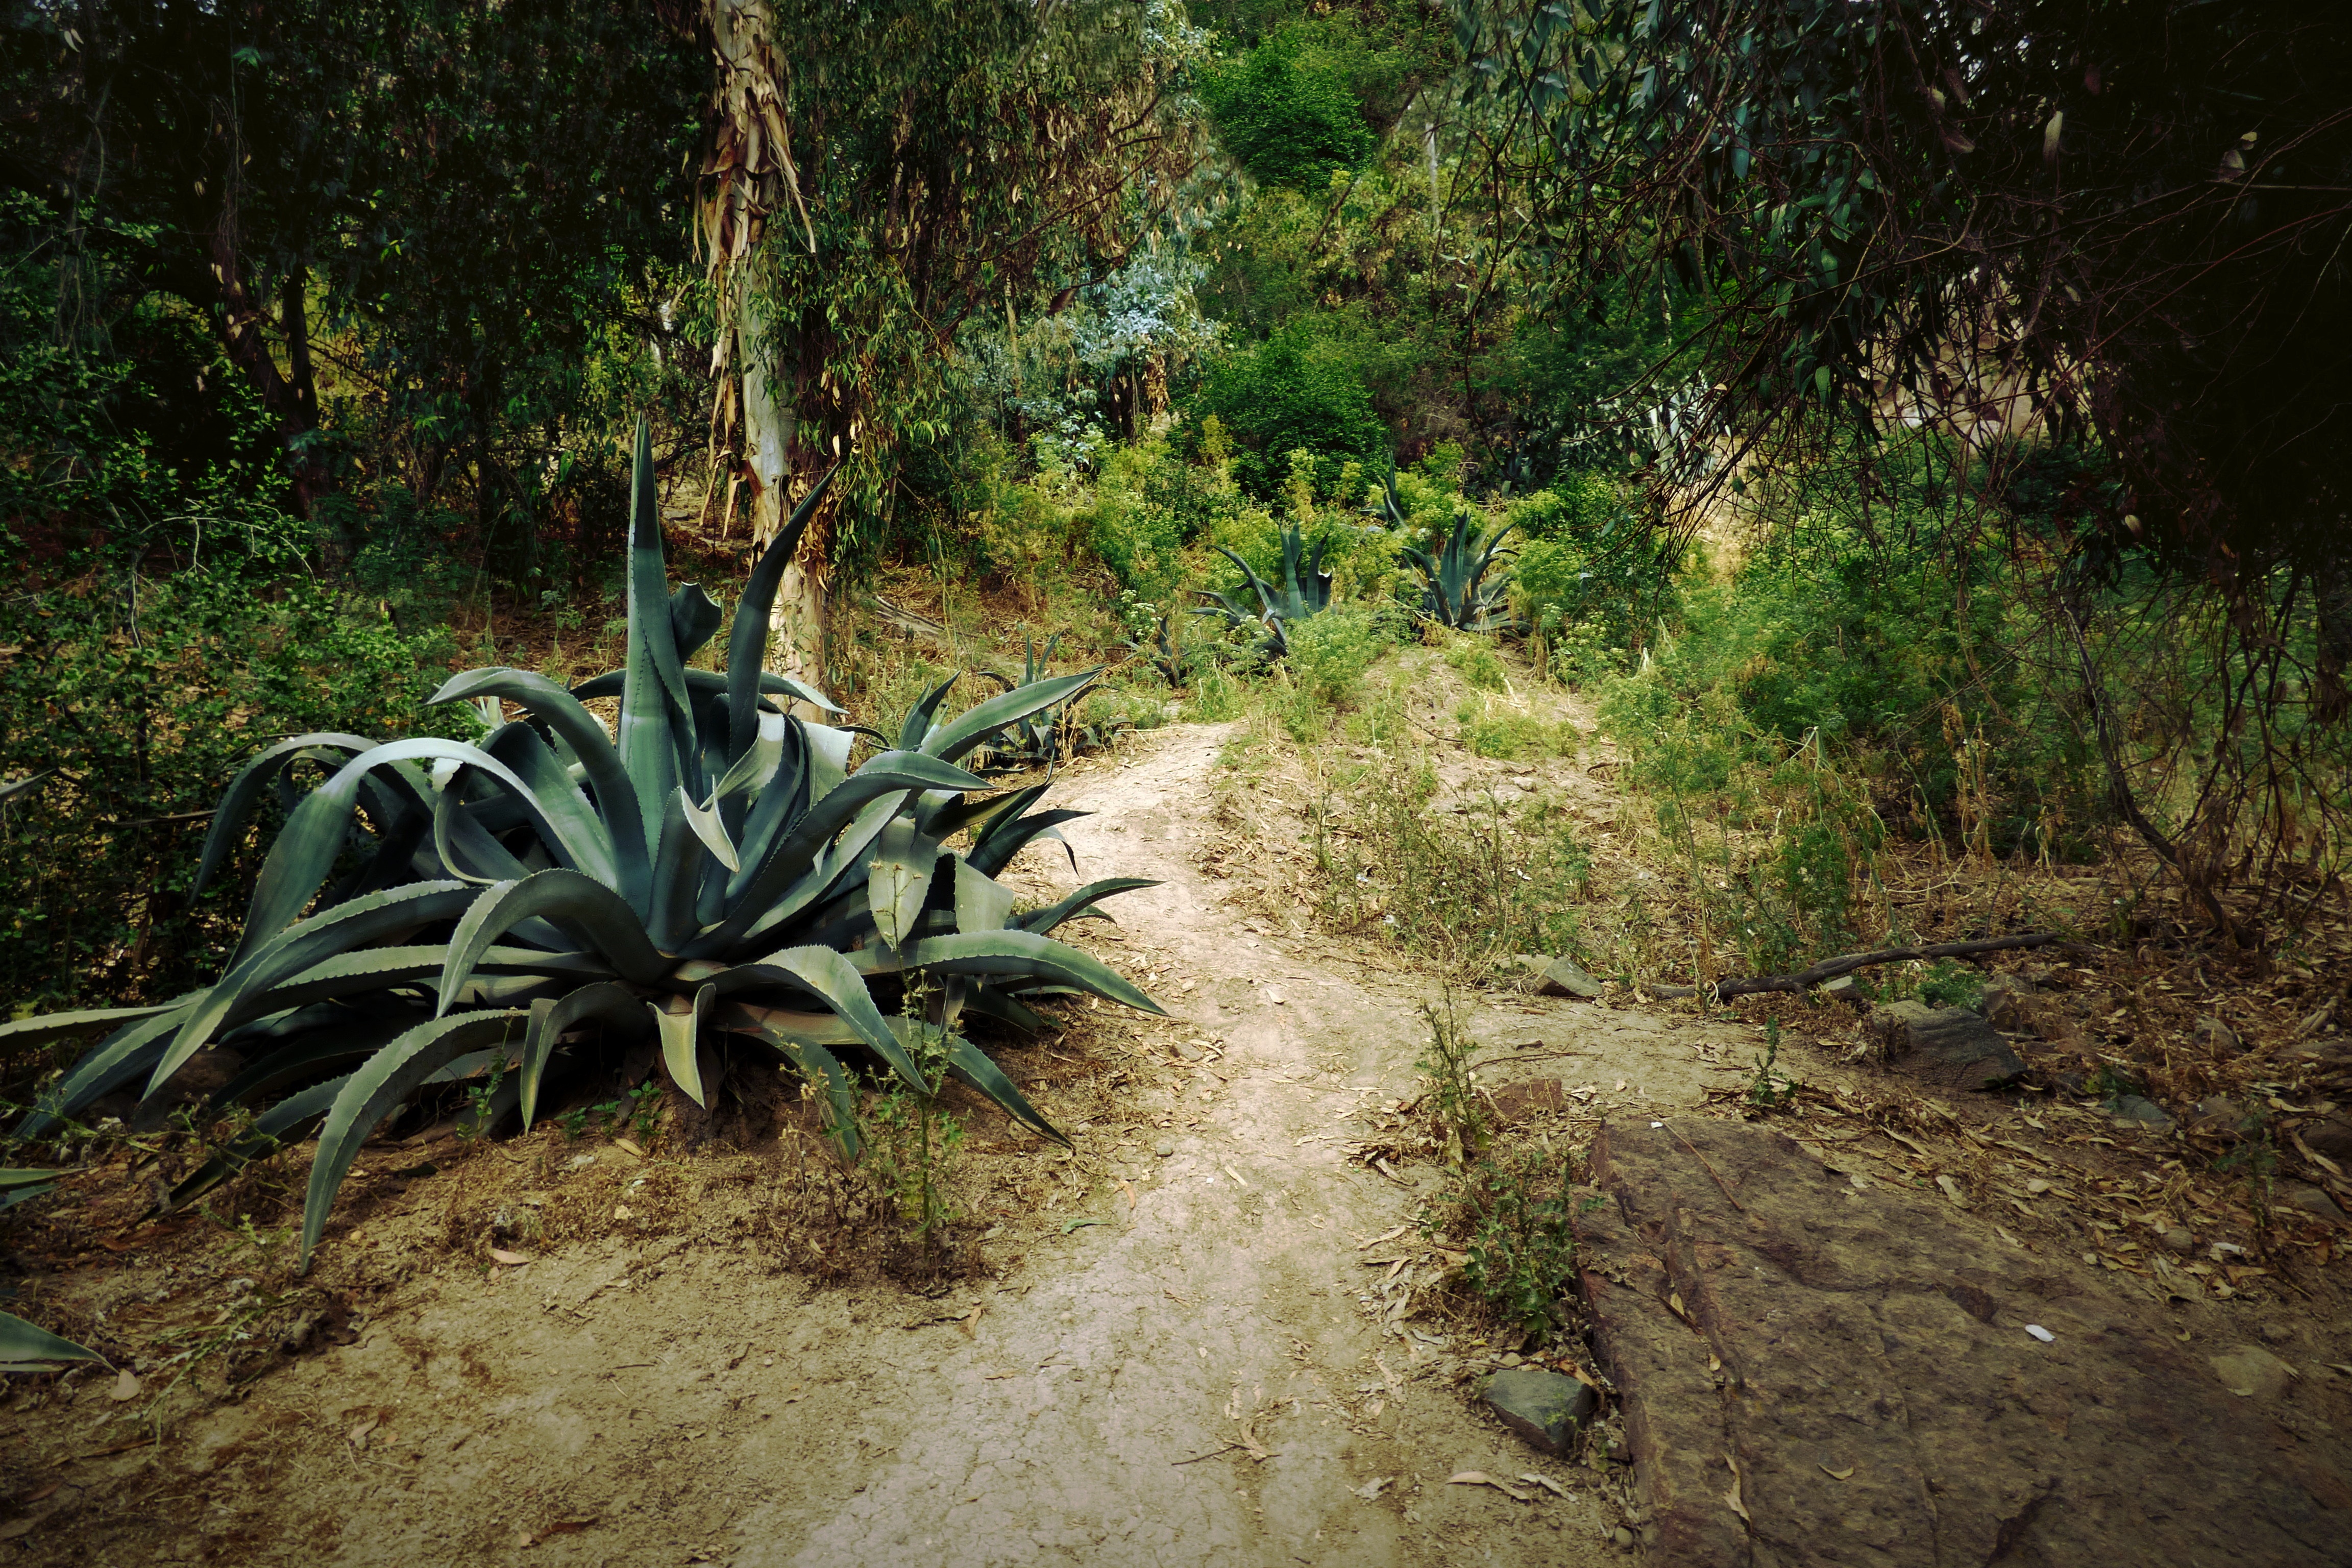
landscape, tree, nature, forest, path, grass, wilderness, plant, trail, leaf, flower, dark, green, jungle, soil, botany, flora, mountain road, trees, vegetation, rainforest, woodland, habitat, flowering plant, natural environment, land plant, arecales